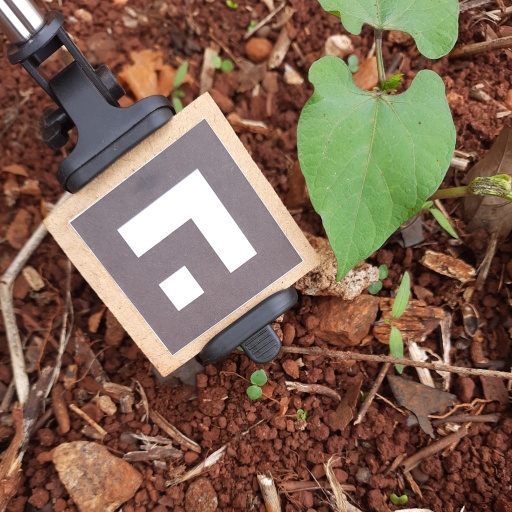
Observations: wavy surface, no eating holes, under shade